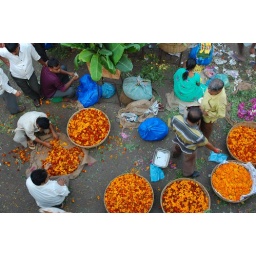
The flower market in Dadar, Mumbai